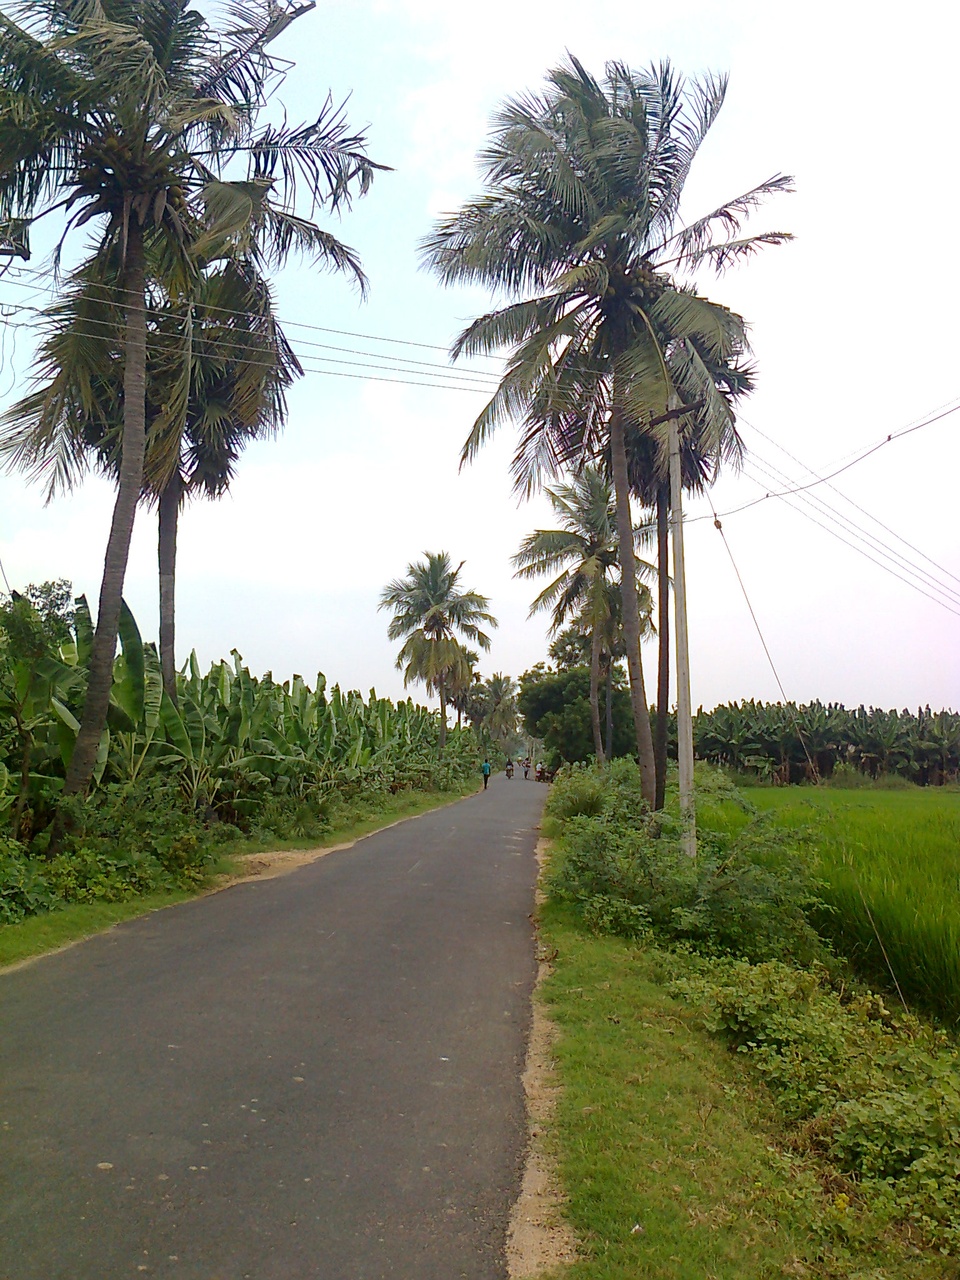
விரிவாக்கப்படாத இது போன்ற சாலைகளில் பேருந்துகளை இயக்குகிறது தமிழக அரசு.